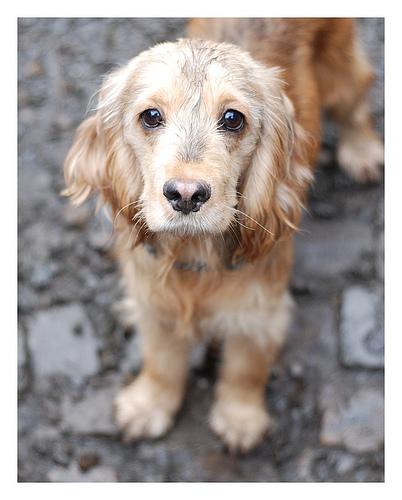
Breed: english cocker spaniel